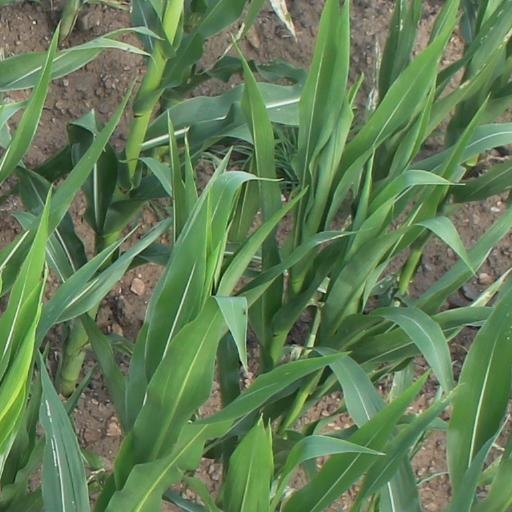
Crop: maize; corn